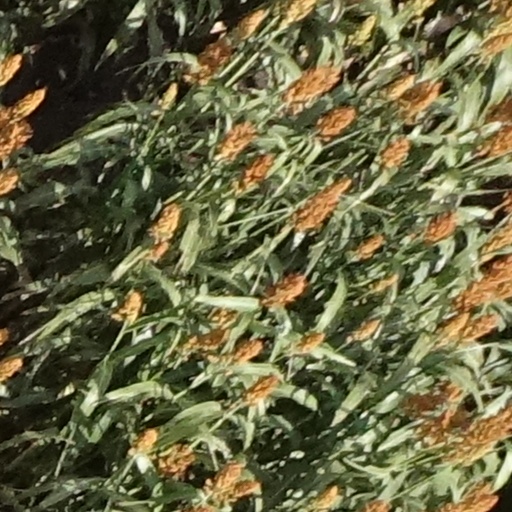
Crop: sorghum